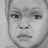
Emotion: sad